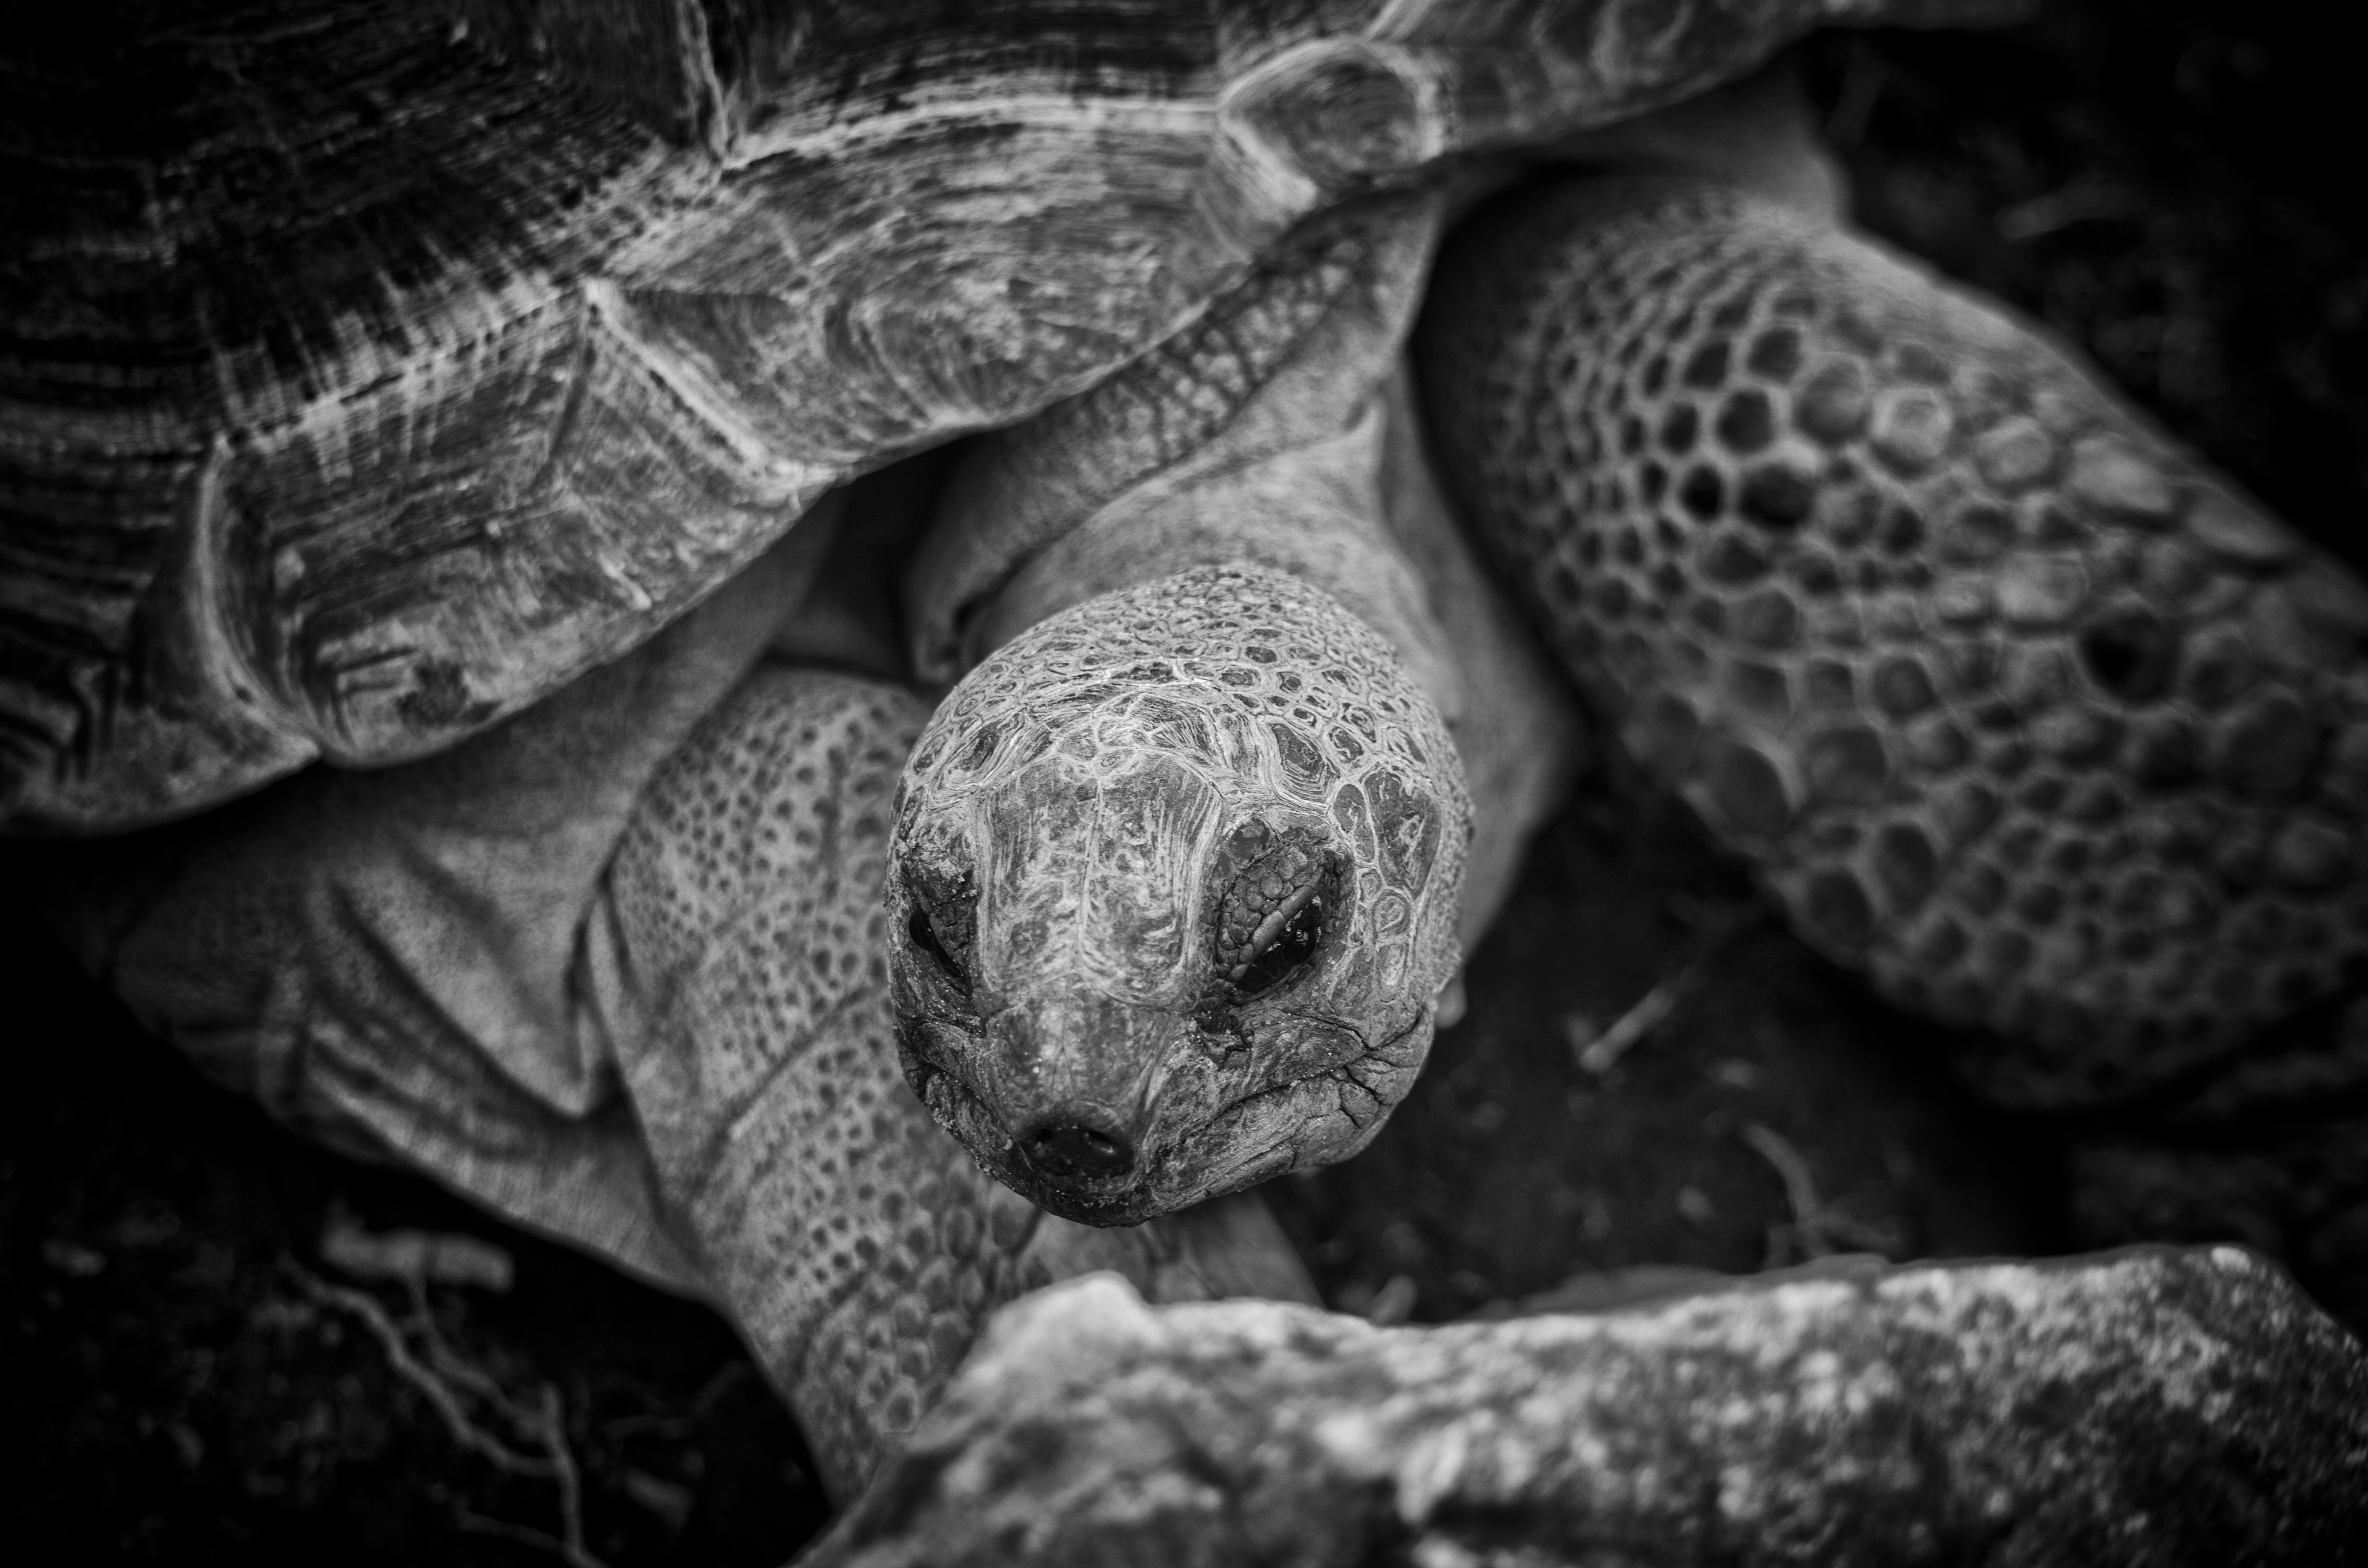
nature, black and white, photography, animal, wildlife, island, turtle, sea turtle, reptile, monochrome, fauna, close up, tortoise, vertebrate, philippines, serpent, macro photography, organism, monochrome photography, scaled reptile